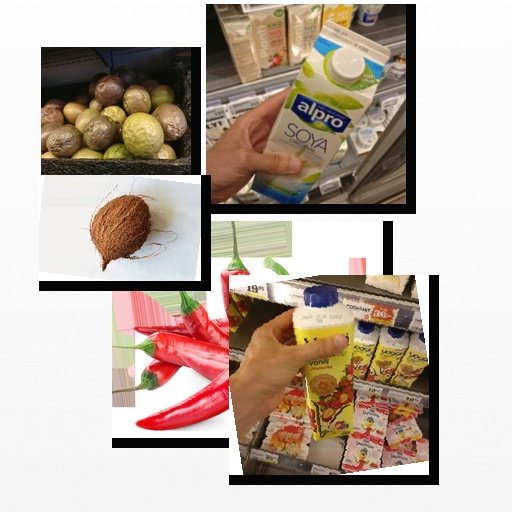
Food items: chili_pepper, passion_fruit, strawberry_yoghurt, soy_milk, coconut